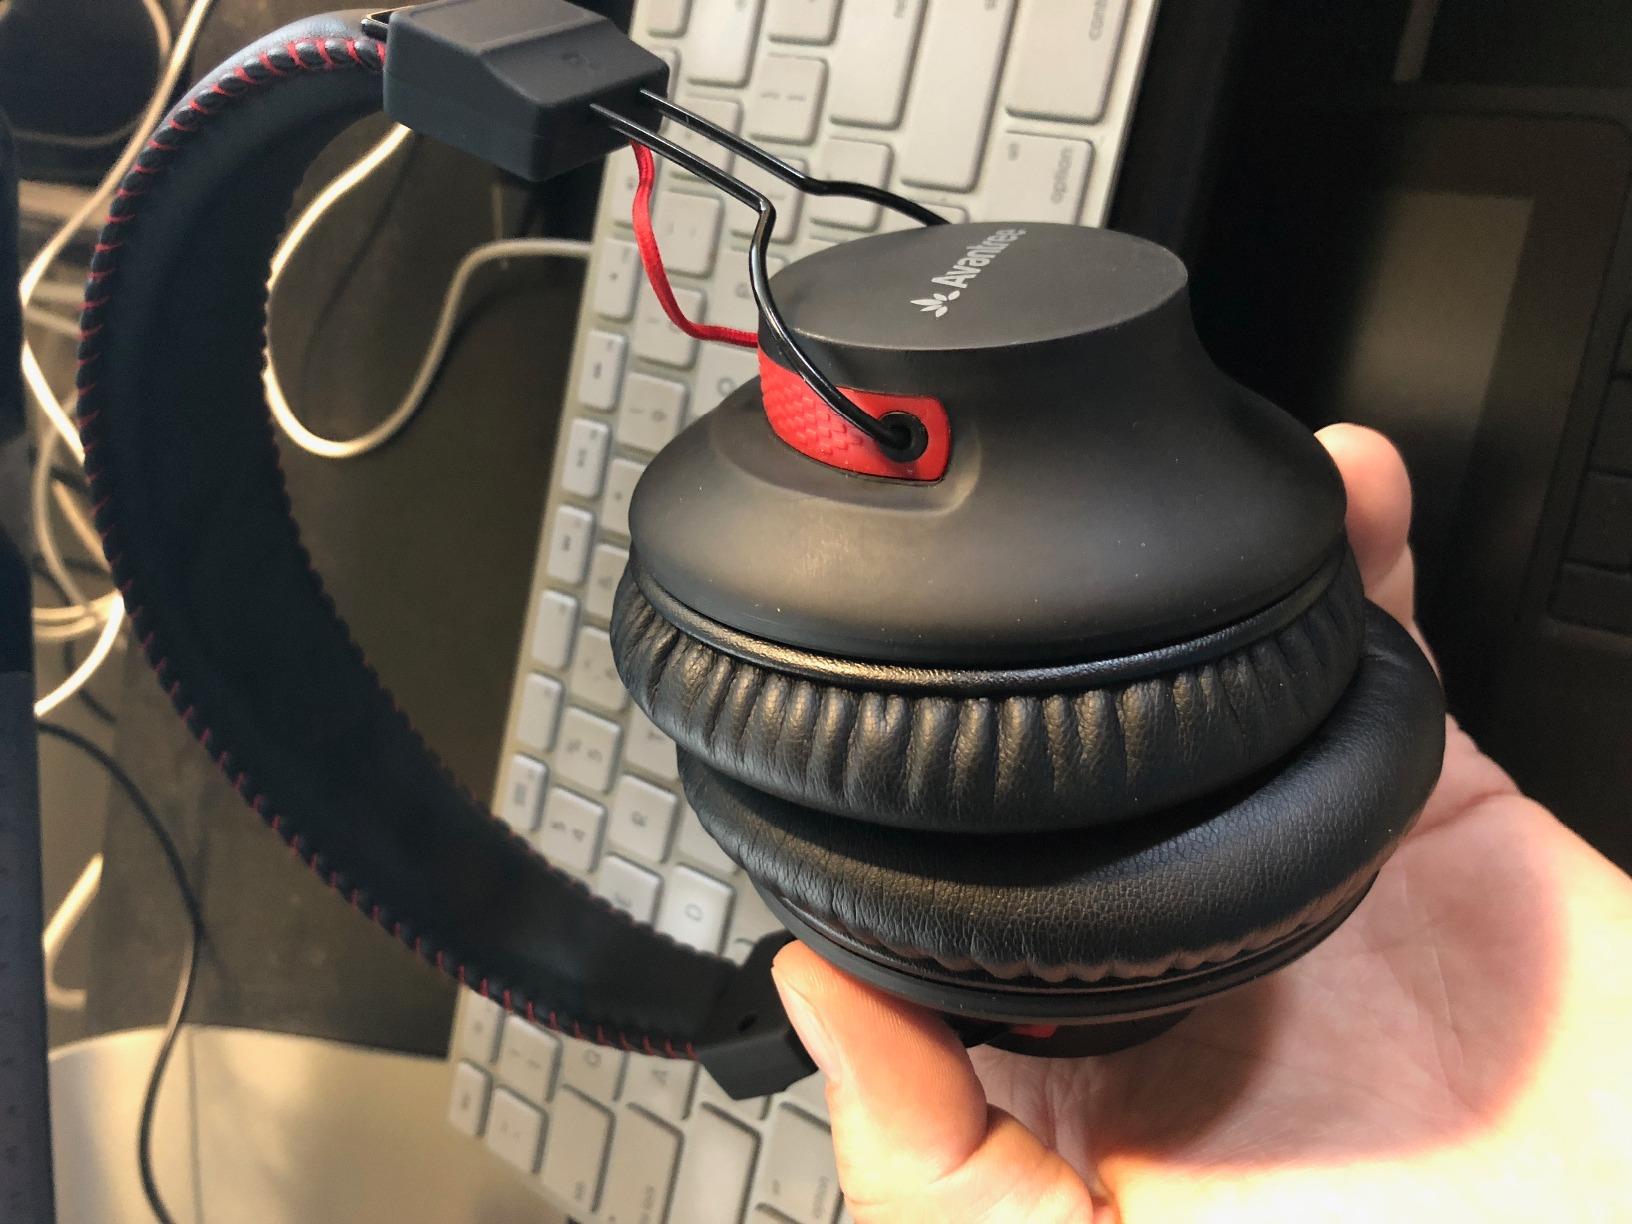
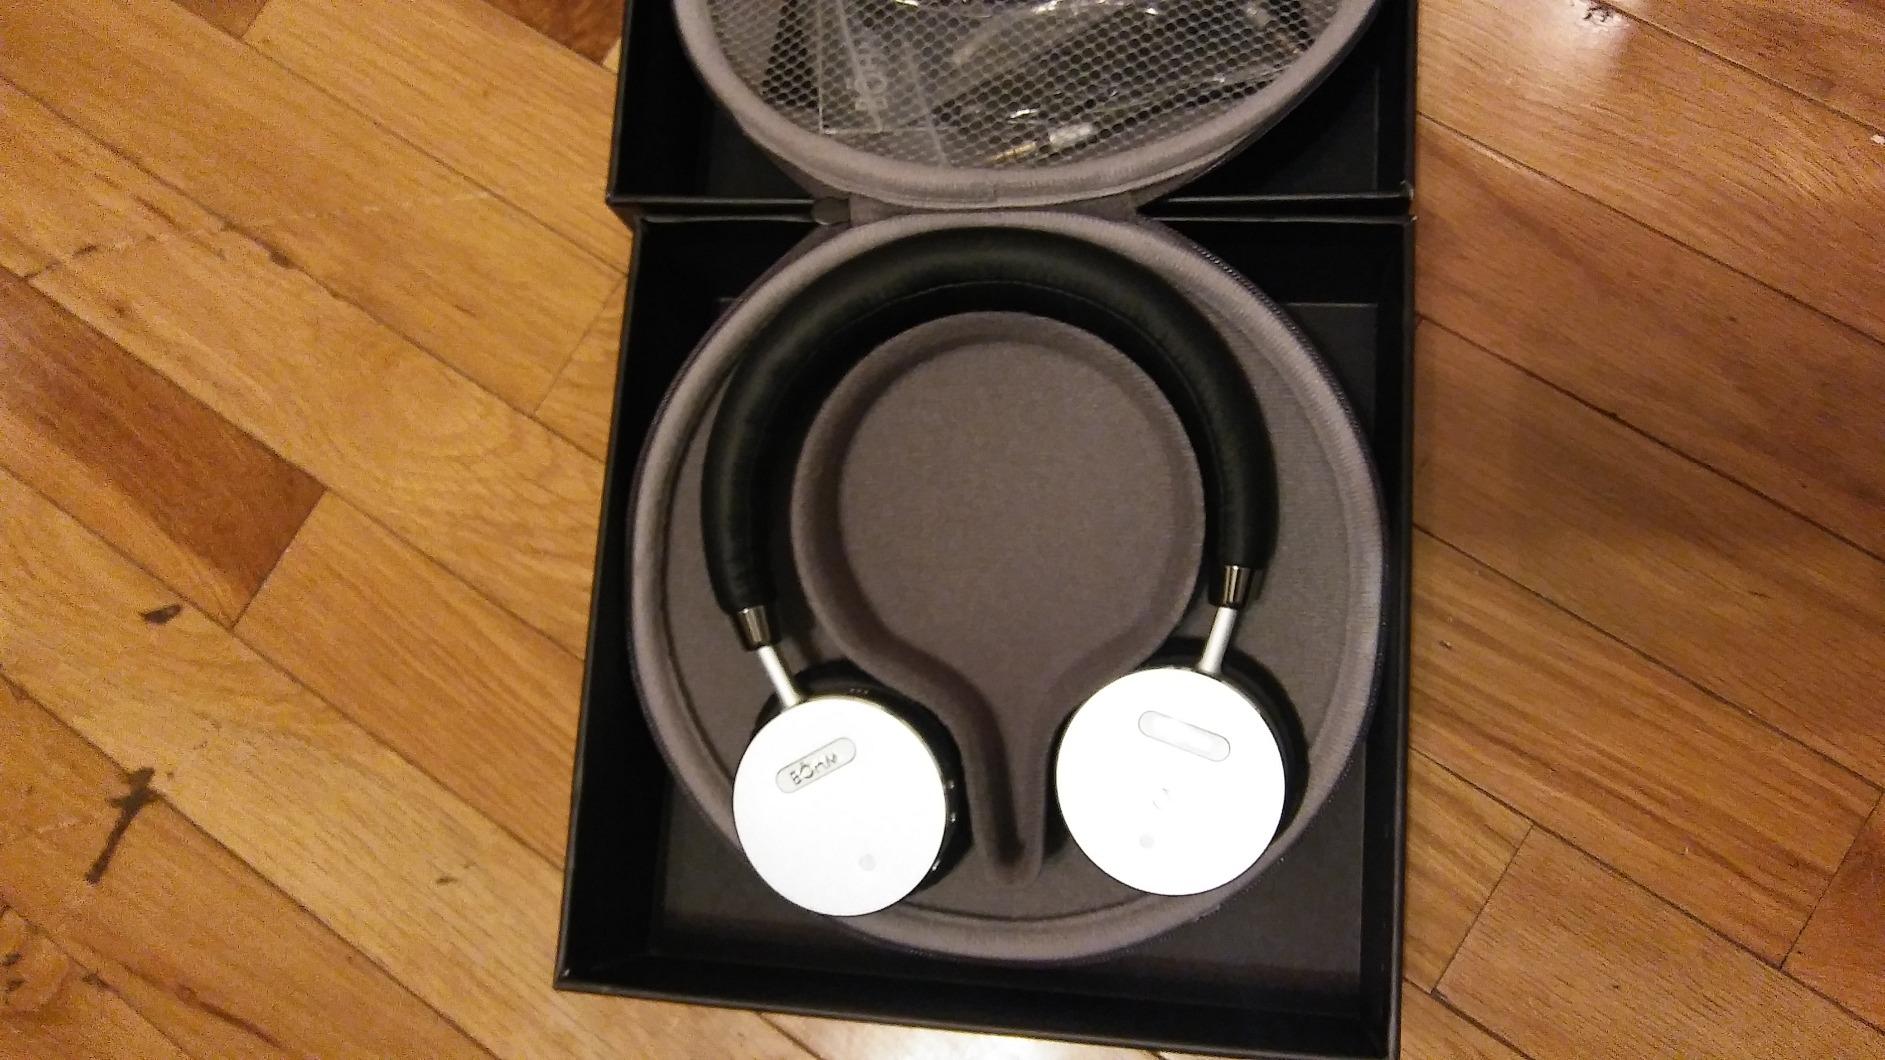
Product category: headphones
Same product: no